Fourth International–Posadist

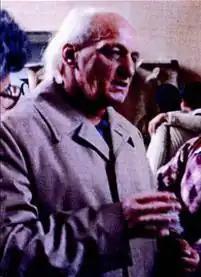
J. Posadas, founder of Posadism

The Fourth International Posadist is a Trotskyist international organisation whose followers are known as Posadists. It was founded in 1962 by J. Posadas, who had been the leader of the Latin America Bureau of the Fourth International in the 1950s, and of the Fourth International's section in Argentina. Between their split from the International Secretariat of the Fourth International in 1962 and Posadas' death in 1981, Posadists developed a strain of communism, known as Posadism, that included several fringe ideas, which brought them into conflict with more mainstream left-wing groups.